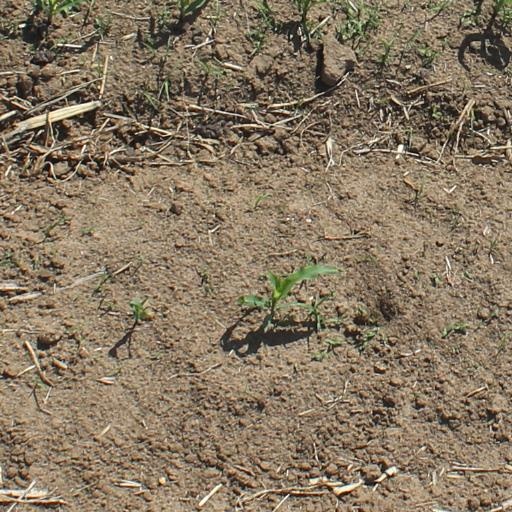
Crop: maize; corn